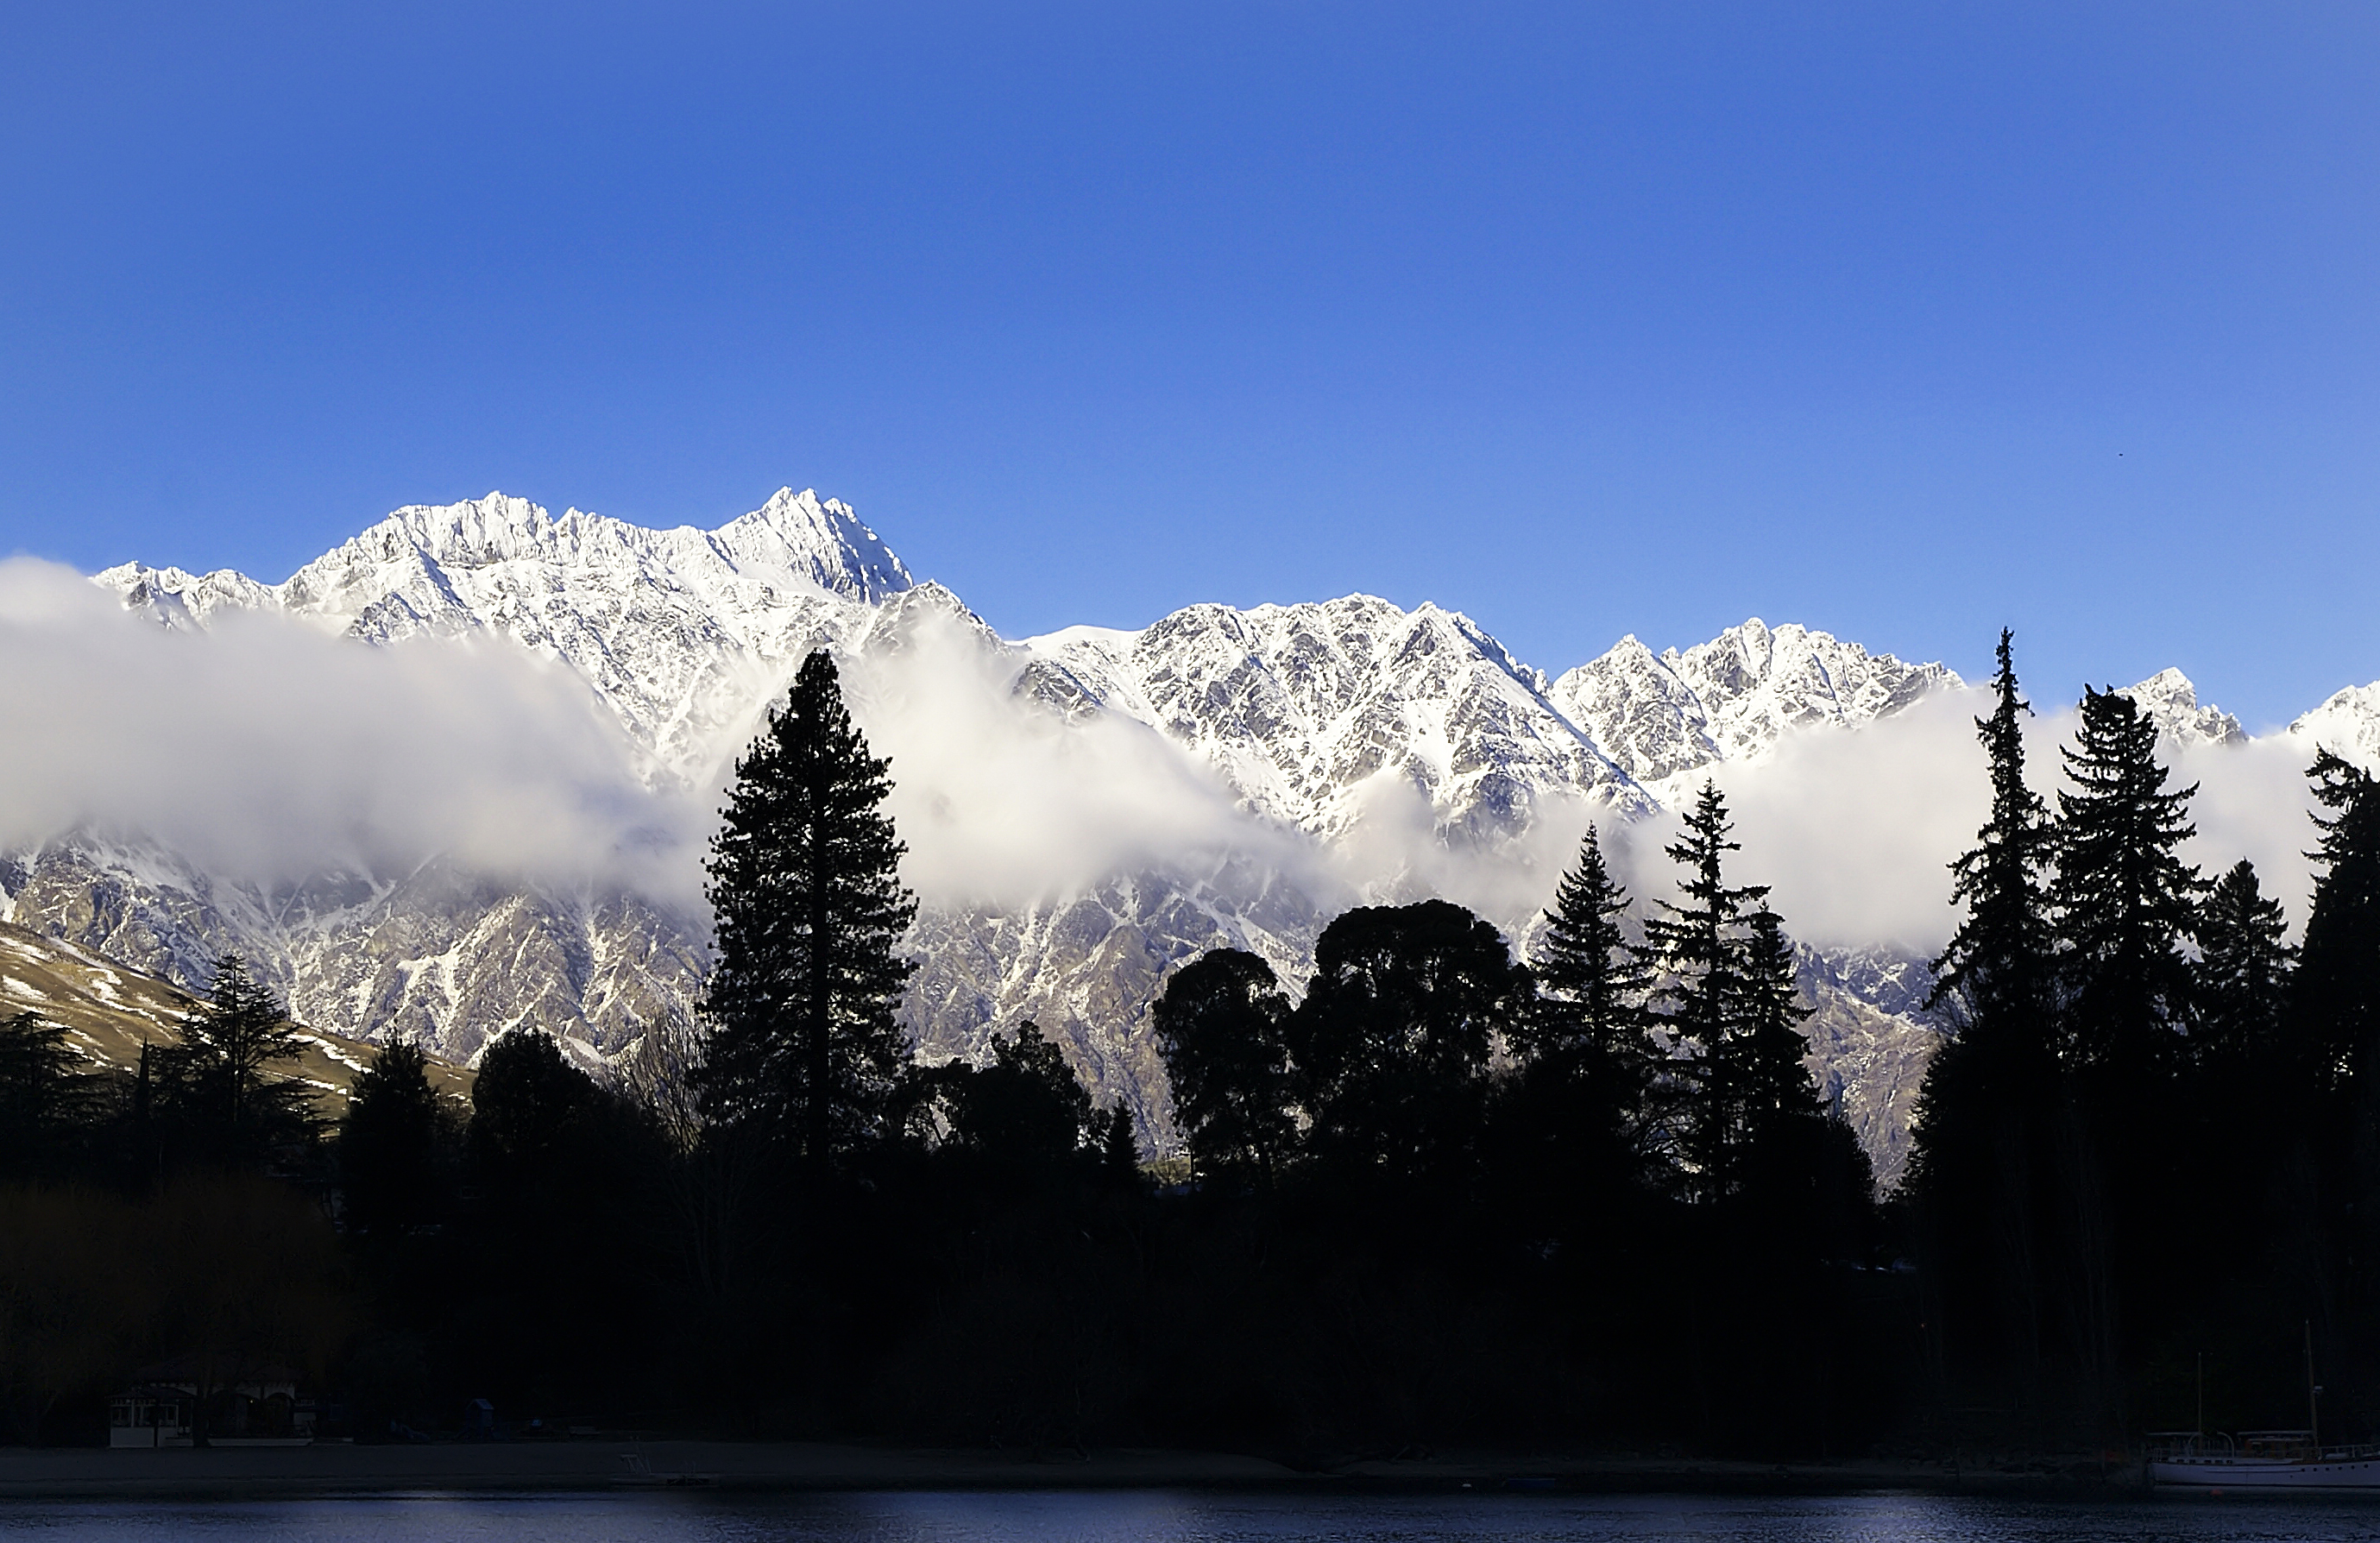
landscape, tree, nature, wilderness, mountain, snow, winter, cloud, lake, mountain range, reflection, weather, season, publicdomain, alps, queenstownnewzealand, skinewzealand, winterresortskiresort, landform, geographical feature, mountainous landforms